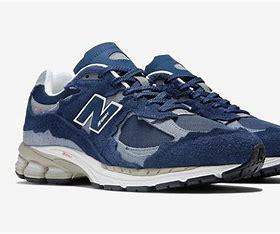
Brand: New
Model: Balance 2002R